Ulf Nilsson (politician)

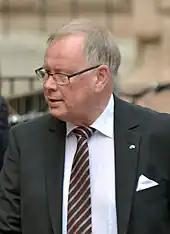
Ulf Nilsson

Ulf Nilsson (born 1945) is a Swedish Liberal People's Party politician, member of the Riksdag since 1998.